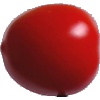
Label: Tomato 4